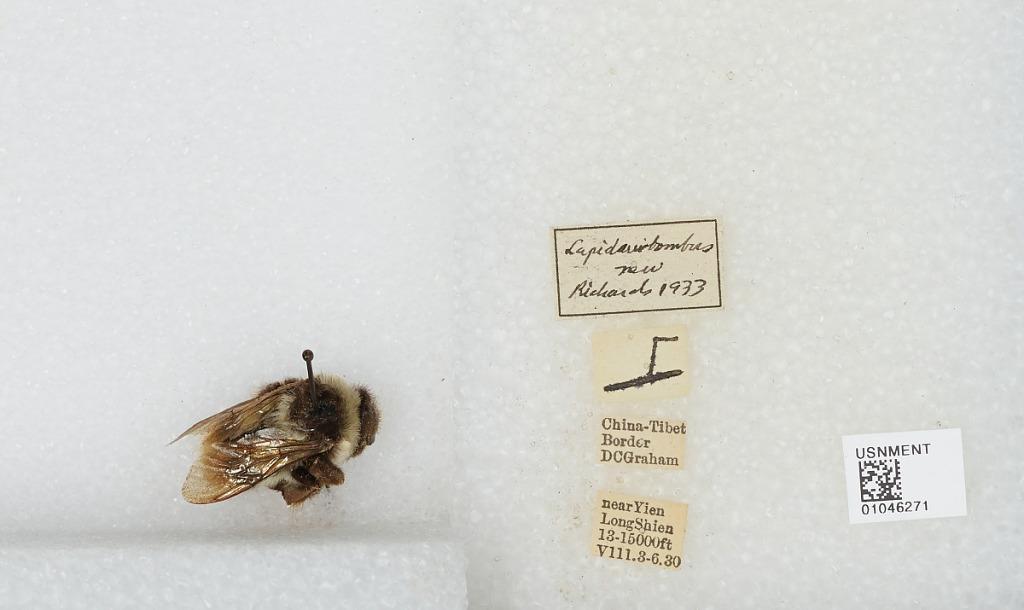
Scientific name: Bombus sp.
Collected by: D. Graham
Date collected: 1930-8-3
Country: China
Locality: near Yien Long Shien, China Tibet border